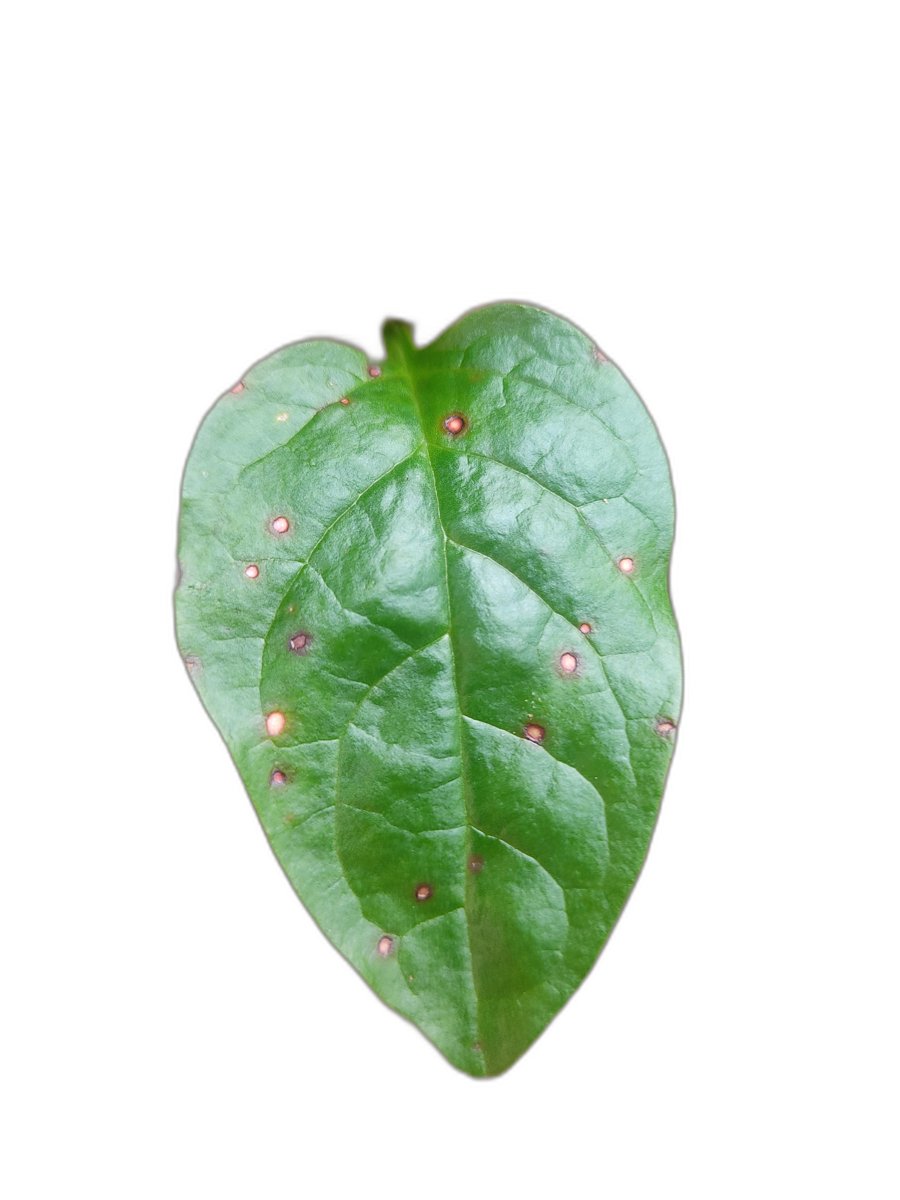
Label: Bacterial-Spot